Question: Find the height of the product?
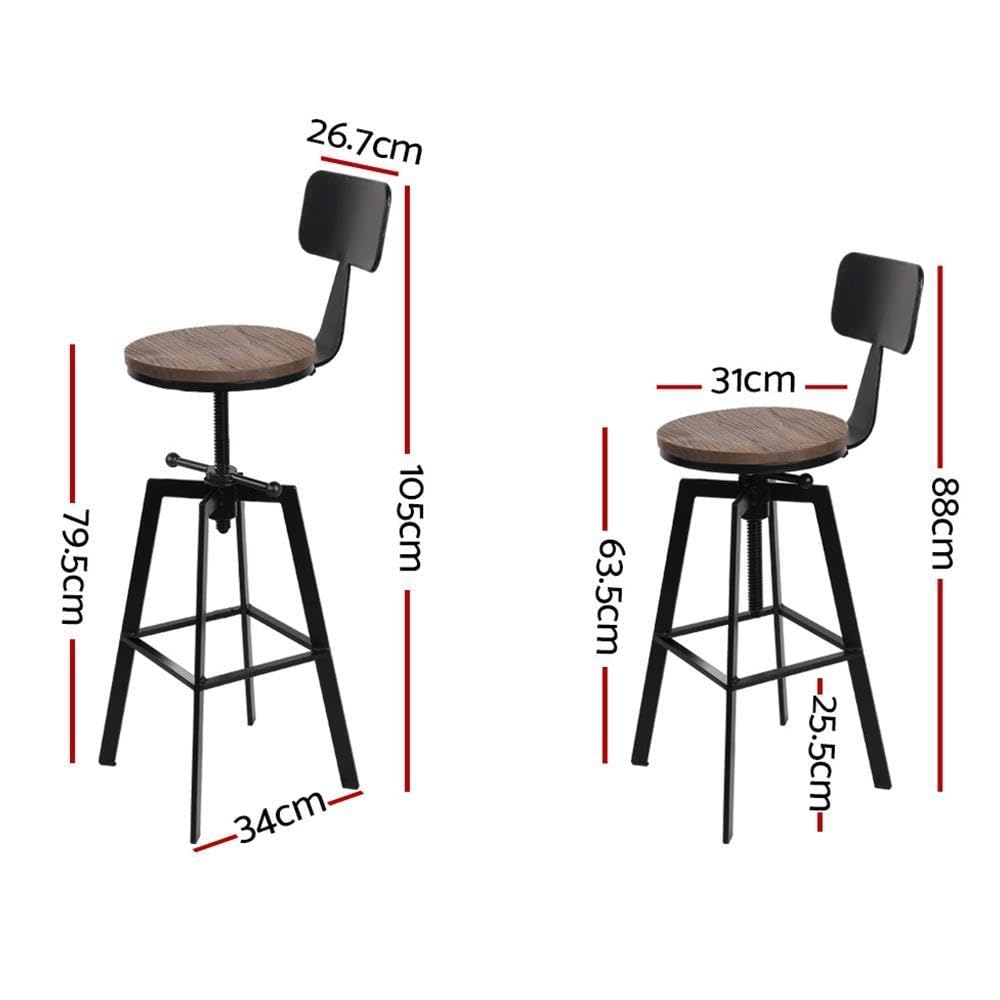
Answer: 79.5 centimetre